Horst Spengler

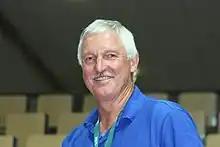
Horst Spengler (2013)

Horst Spengler (born 10 February 1950 in Gießen-Lützellinden, Hesse) is a former West German handball player who competed in the 1976 Summer Olympics.